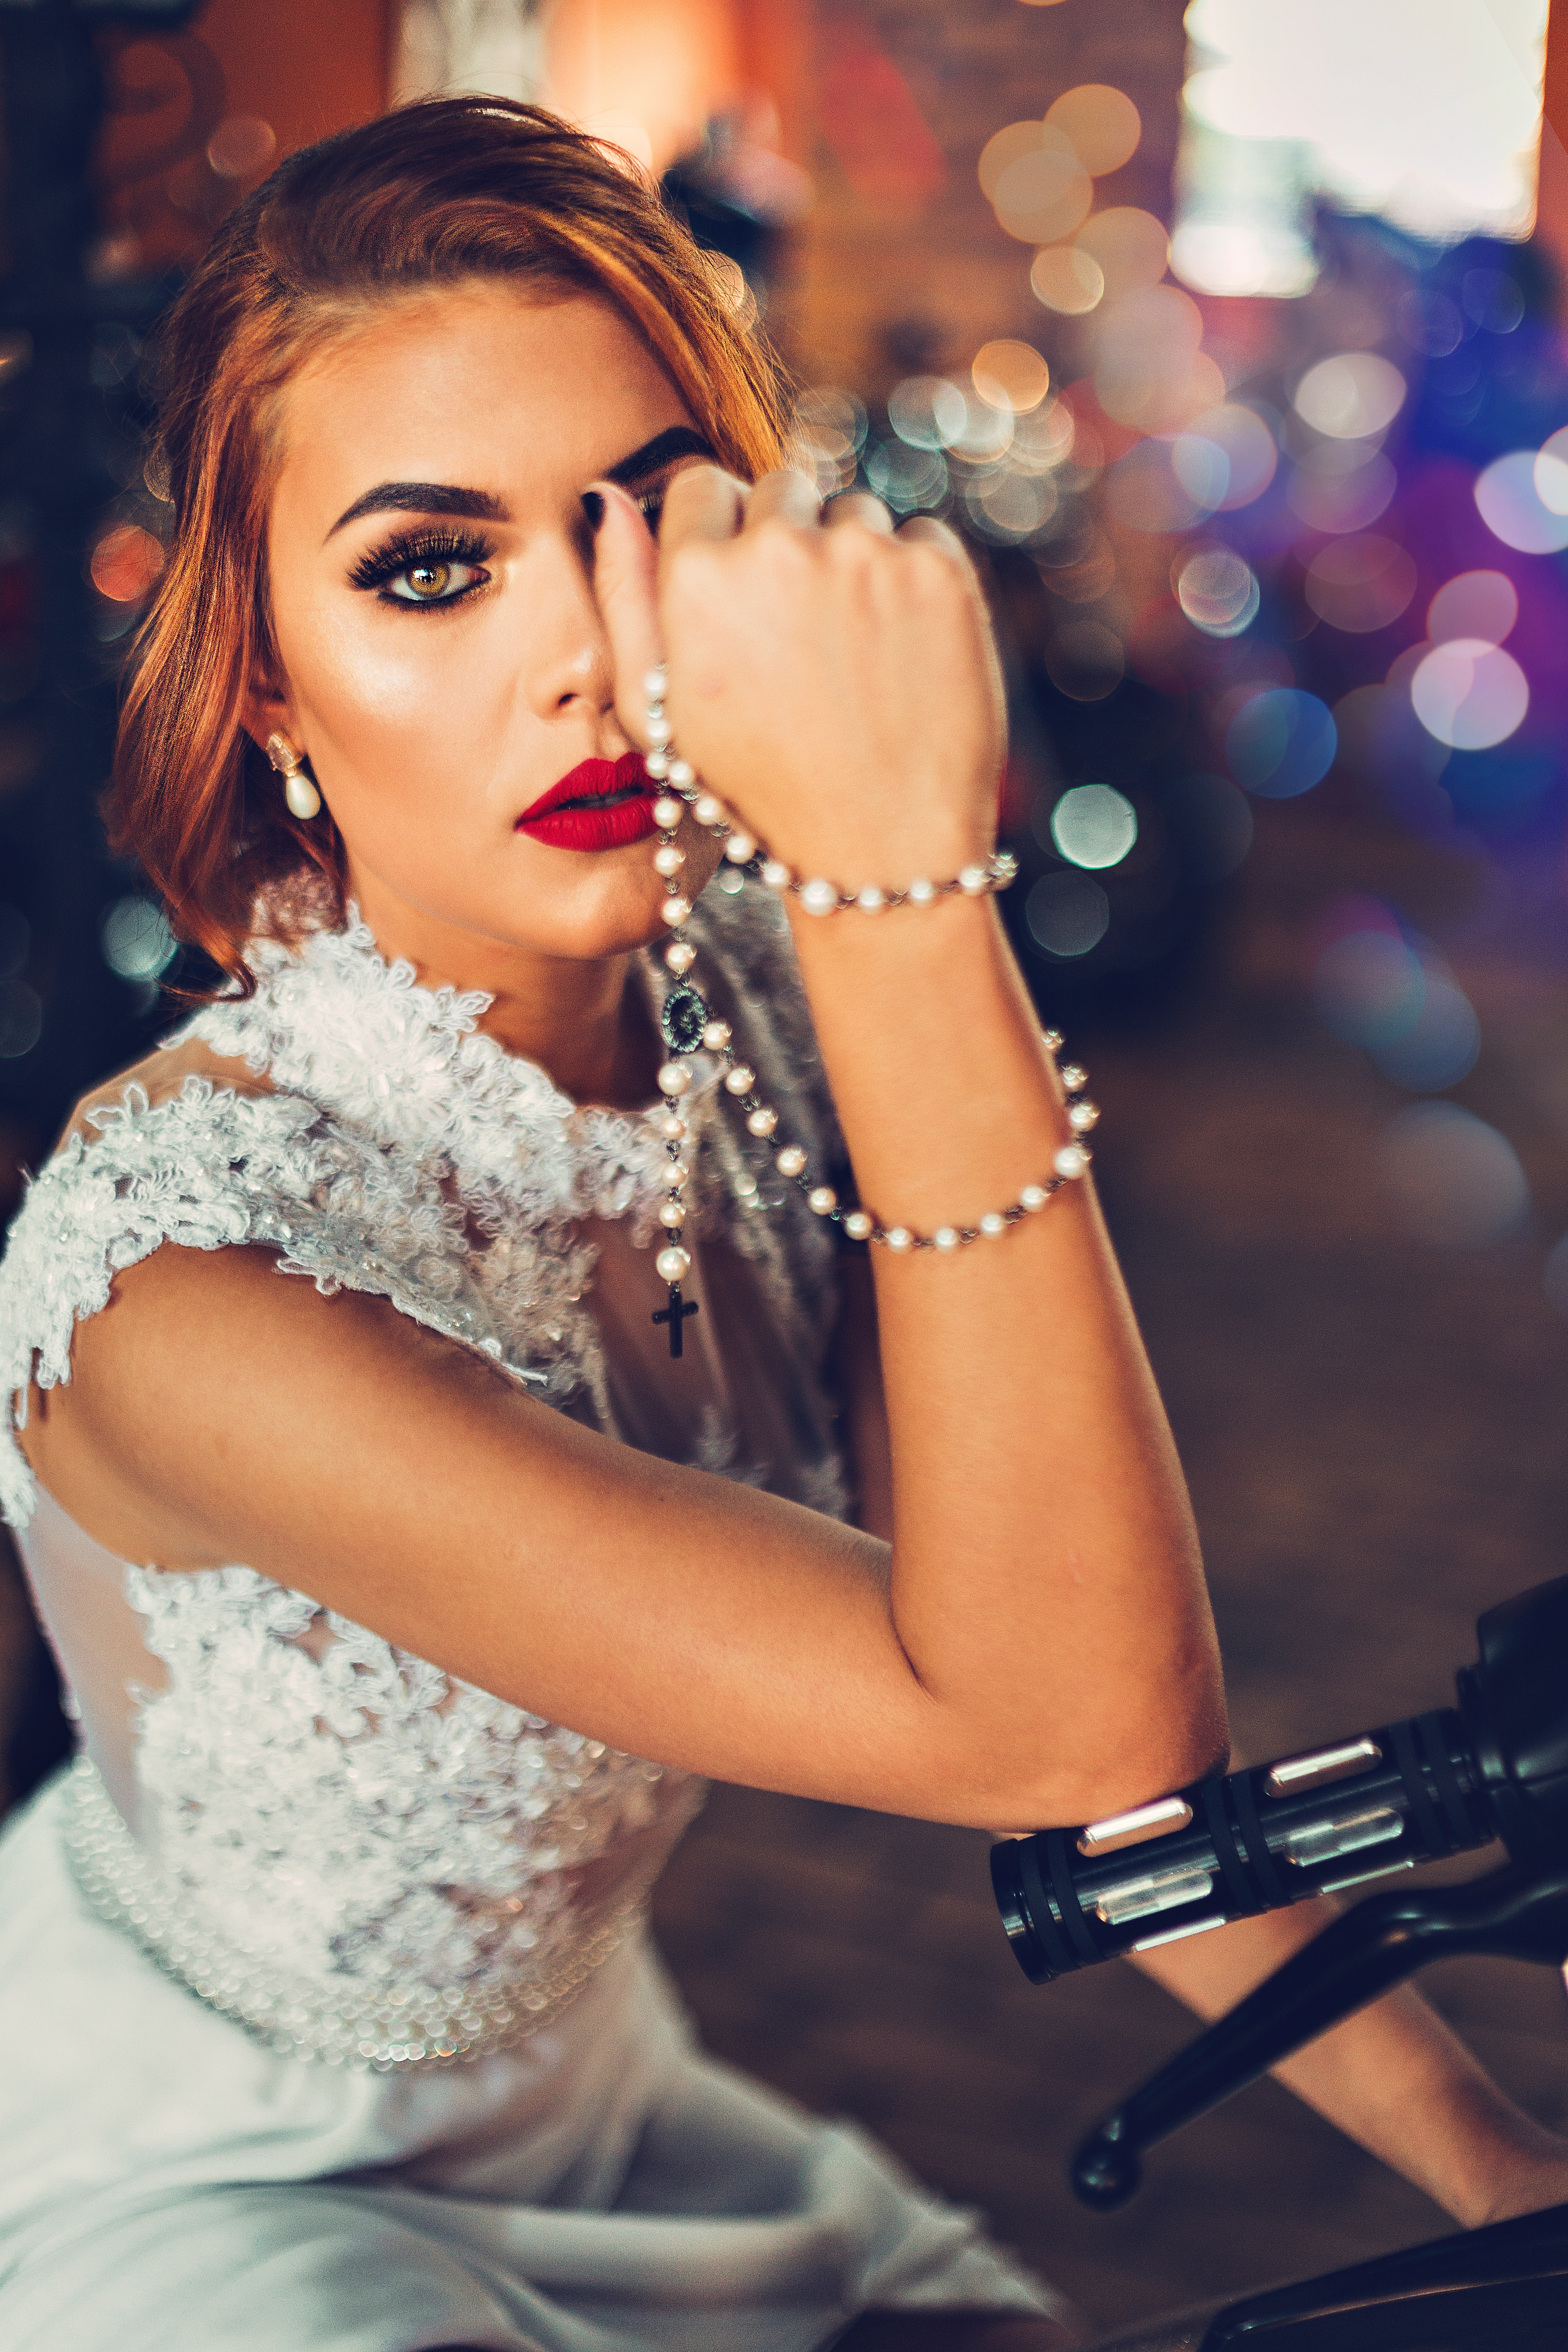
hair, beauty, lady, lip, fashion model, photo shoot, fashion, hairstyle, photography, eye, model, dress, fashion accessory, long hair, eyelash, music artist, jewellery, formal wear, black hair, fashion design, singer, style